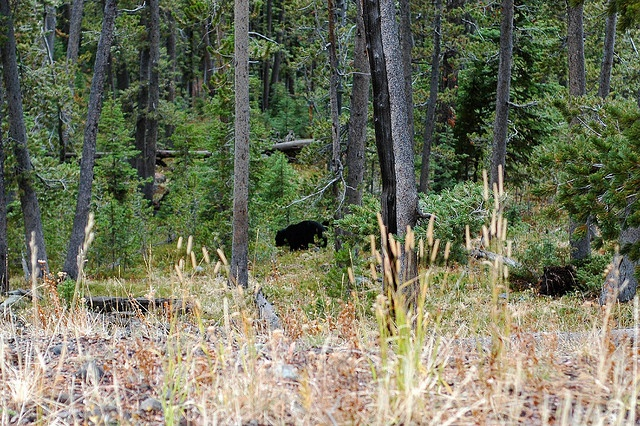
a black bear walks through the woods in the distance
A black bear in grassy area next to trees and bushes.
A bear that is walking in the grass near some trees.
An animal walking in the woods near trees and bushes.
Black bear walking through a wooded area with thin trees.